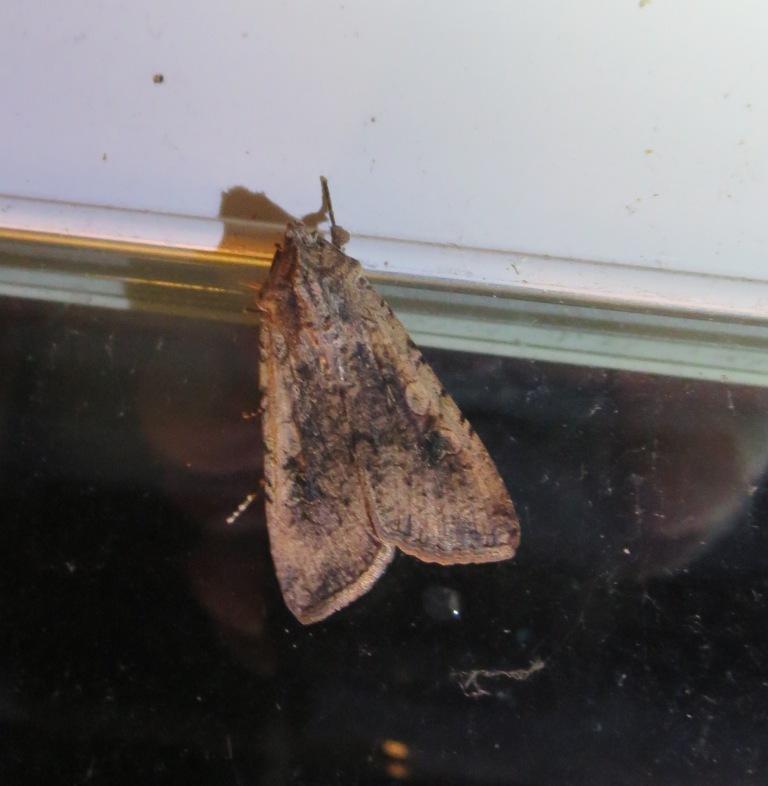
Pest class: cutworms